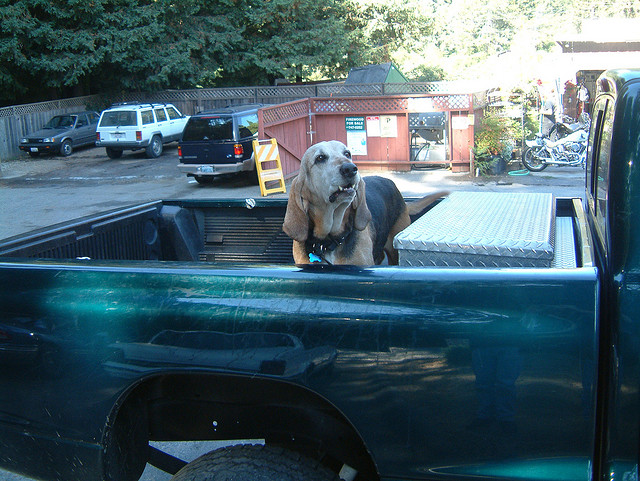
A hound dog riding in the bed of a pick up truck.

a basset hound in the bed of a truck

a dog stands in the back of a truck

A dog sitting in the back of a truck flat bed.

A hound dog is riding in the back of a green pickup truck.